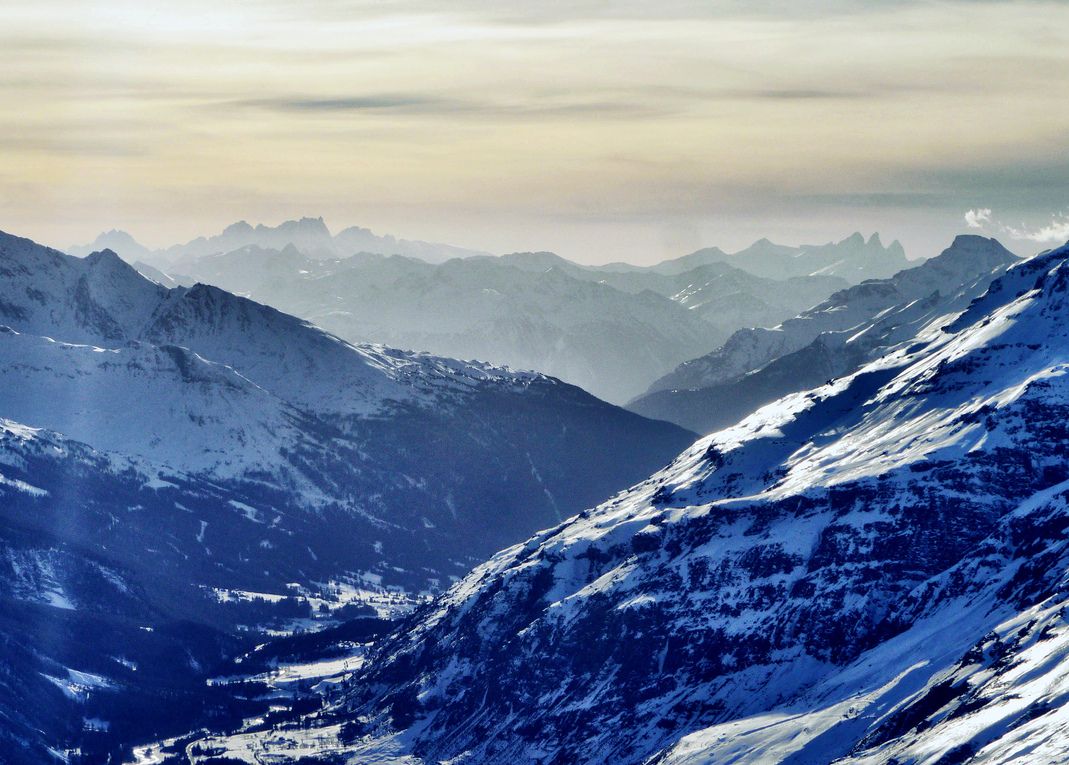
Snowy Mountains.
This image showcases snowy mountains and a partially cloudy sky in the background creating an eye catching, serene view.
This is a wide-angle photo taken in daylight features a range of snowy mountains and a partially cloudy sky in the background The color palette of this photo consists of deep blues and icy whites. The atmosphere of this photo is peaceful and reflective.
Labels: Mountain, Mountain Range, Nature, Outdoors, Peak, Scenery, Slope, Landscape, Ice, Sky, Snow, Glacier, Wilderness, Snowy mountain, Snowy mountains
Camera: Panasonic DMC-GX1
Aperture: F13
Exposure: 1/640 sec
ISO: 160
Focal length: 37.0 mm